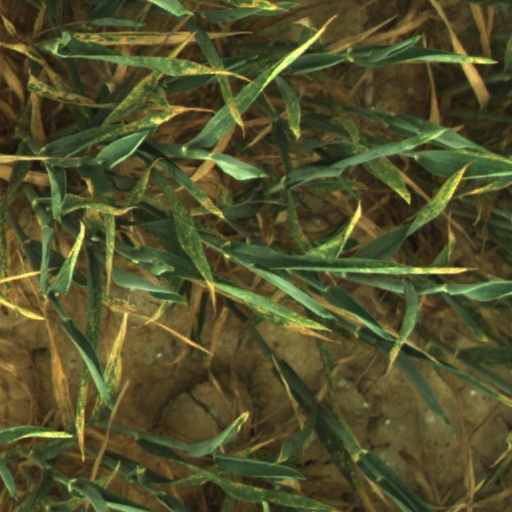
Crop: wheat